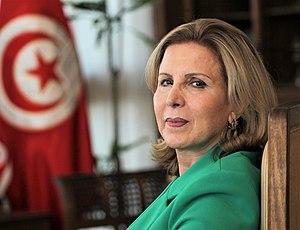
portrait selma elloumi rekik
Le ministère du Tourisme est un ministère tunisien chargé du tourisme, un secteur clé de l'économie de la Tunisie.